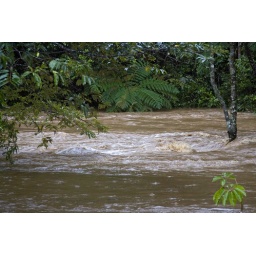
table under water